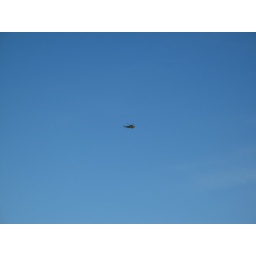
SeaKing rescue helicopter against a clear blue sky high above